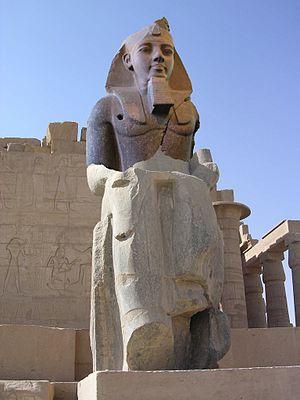
Le Ramesséum est le temple des millions d'années de Ramsès II, situé dans la nécropole thébaine, en face de Louxor, en Égypte.